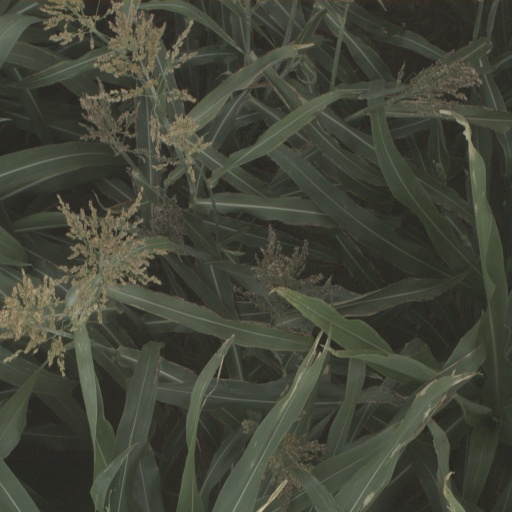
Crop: sorghum